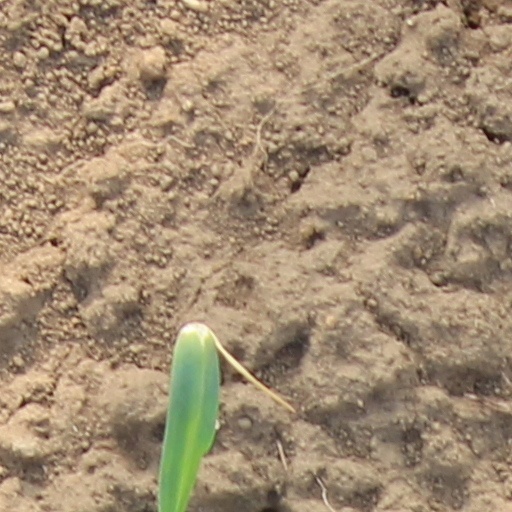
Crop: wheat